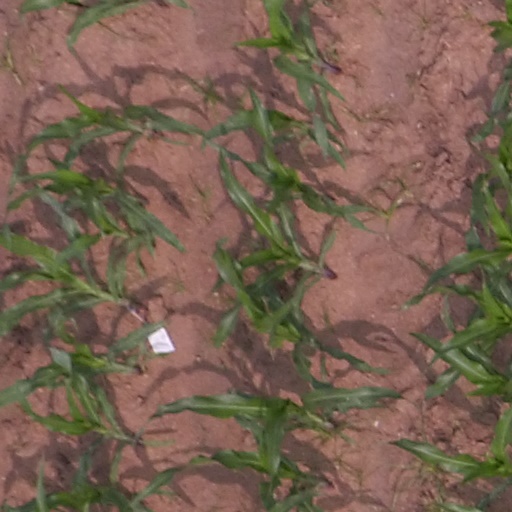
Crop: maize; corn